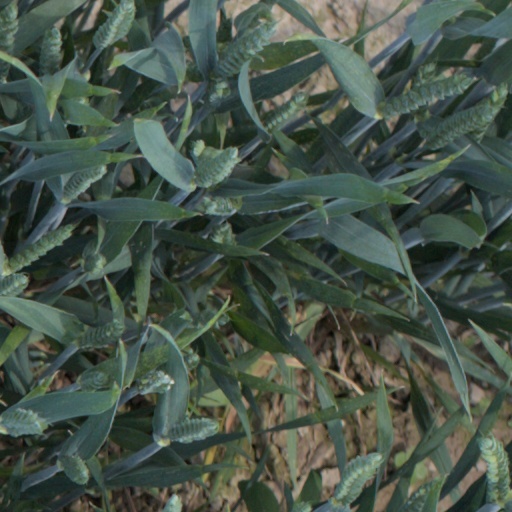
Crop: wheat